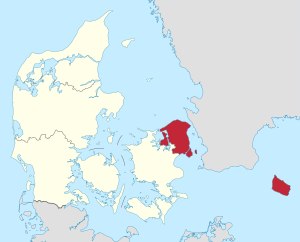
Bornholm
Bornholm i Region Hovedstaden
Bornholm er en dansk ø beliggende i Østersøen syd for Sverige og langt øst fra det øvrige Danmark. Bornholm kaldes også for klippeøen eller solskinsøen. Bornholm har en særdeles stor del af Danmarks rundkirker. Bornholm har et areal på 588,36 km² og der var 39.499 indbyggere 1. januar 2020.